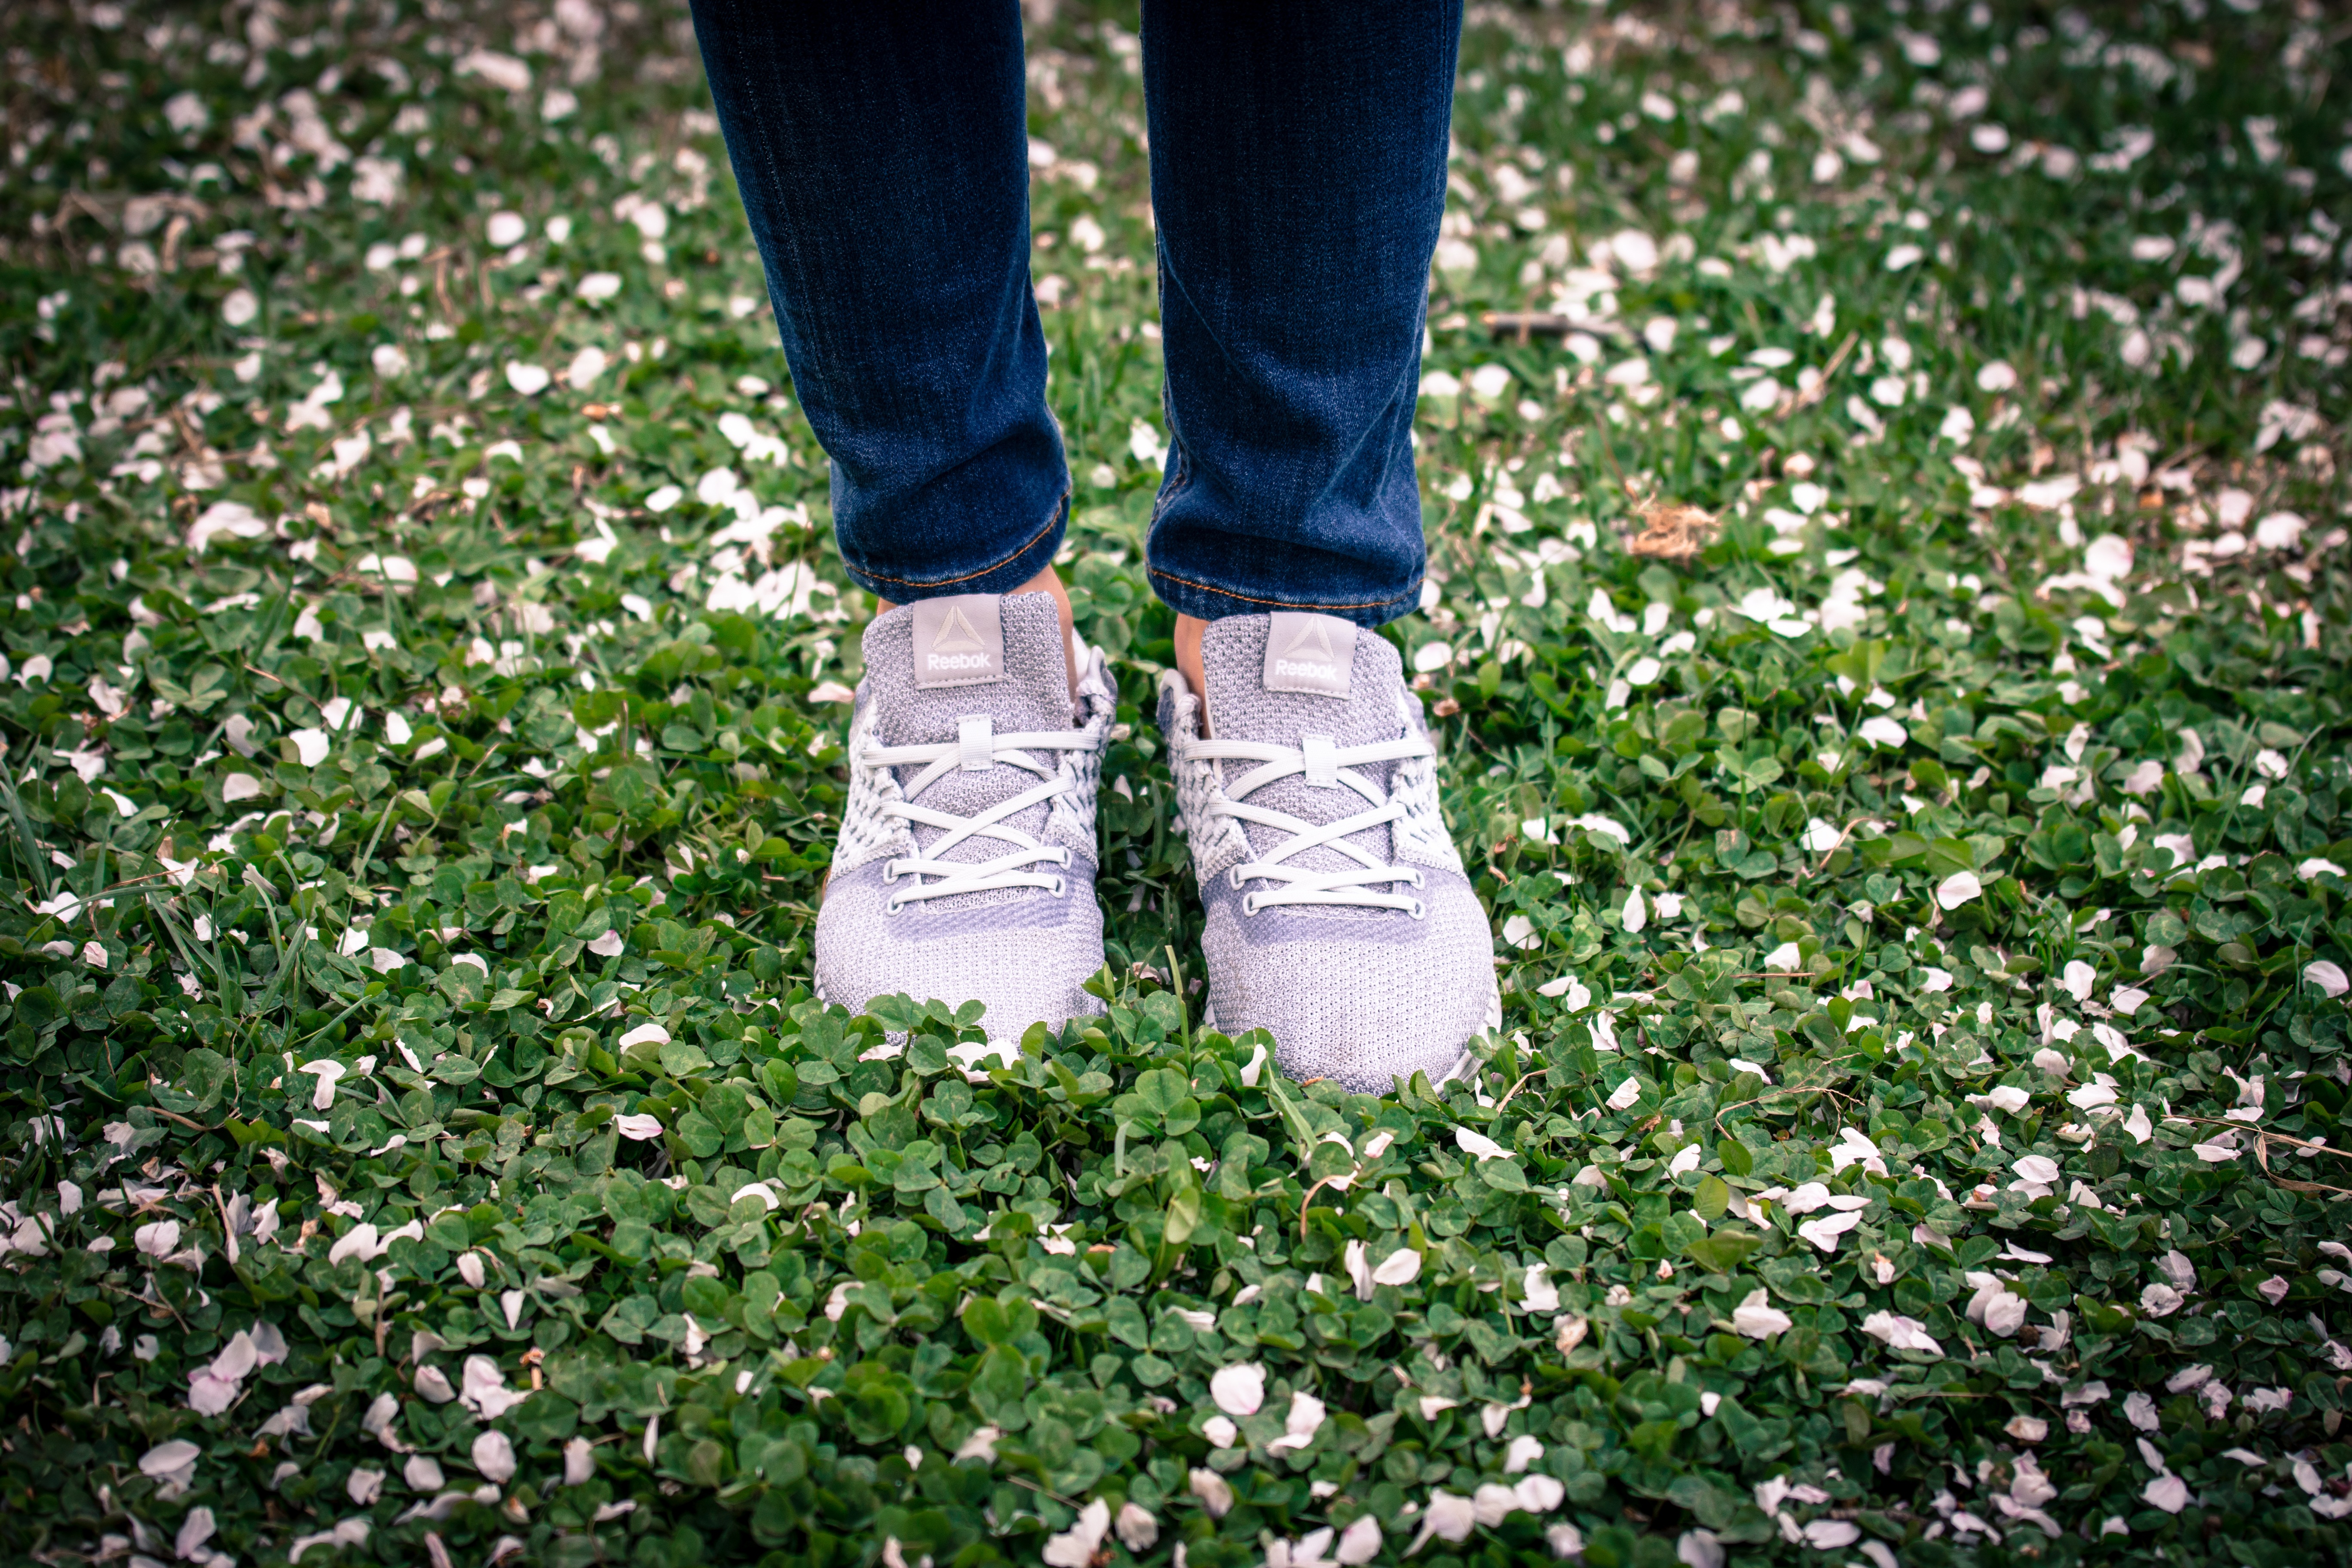
grass, plant, lawn, meadow, leaf, flower, spring, green, clover, products, reebok